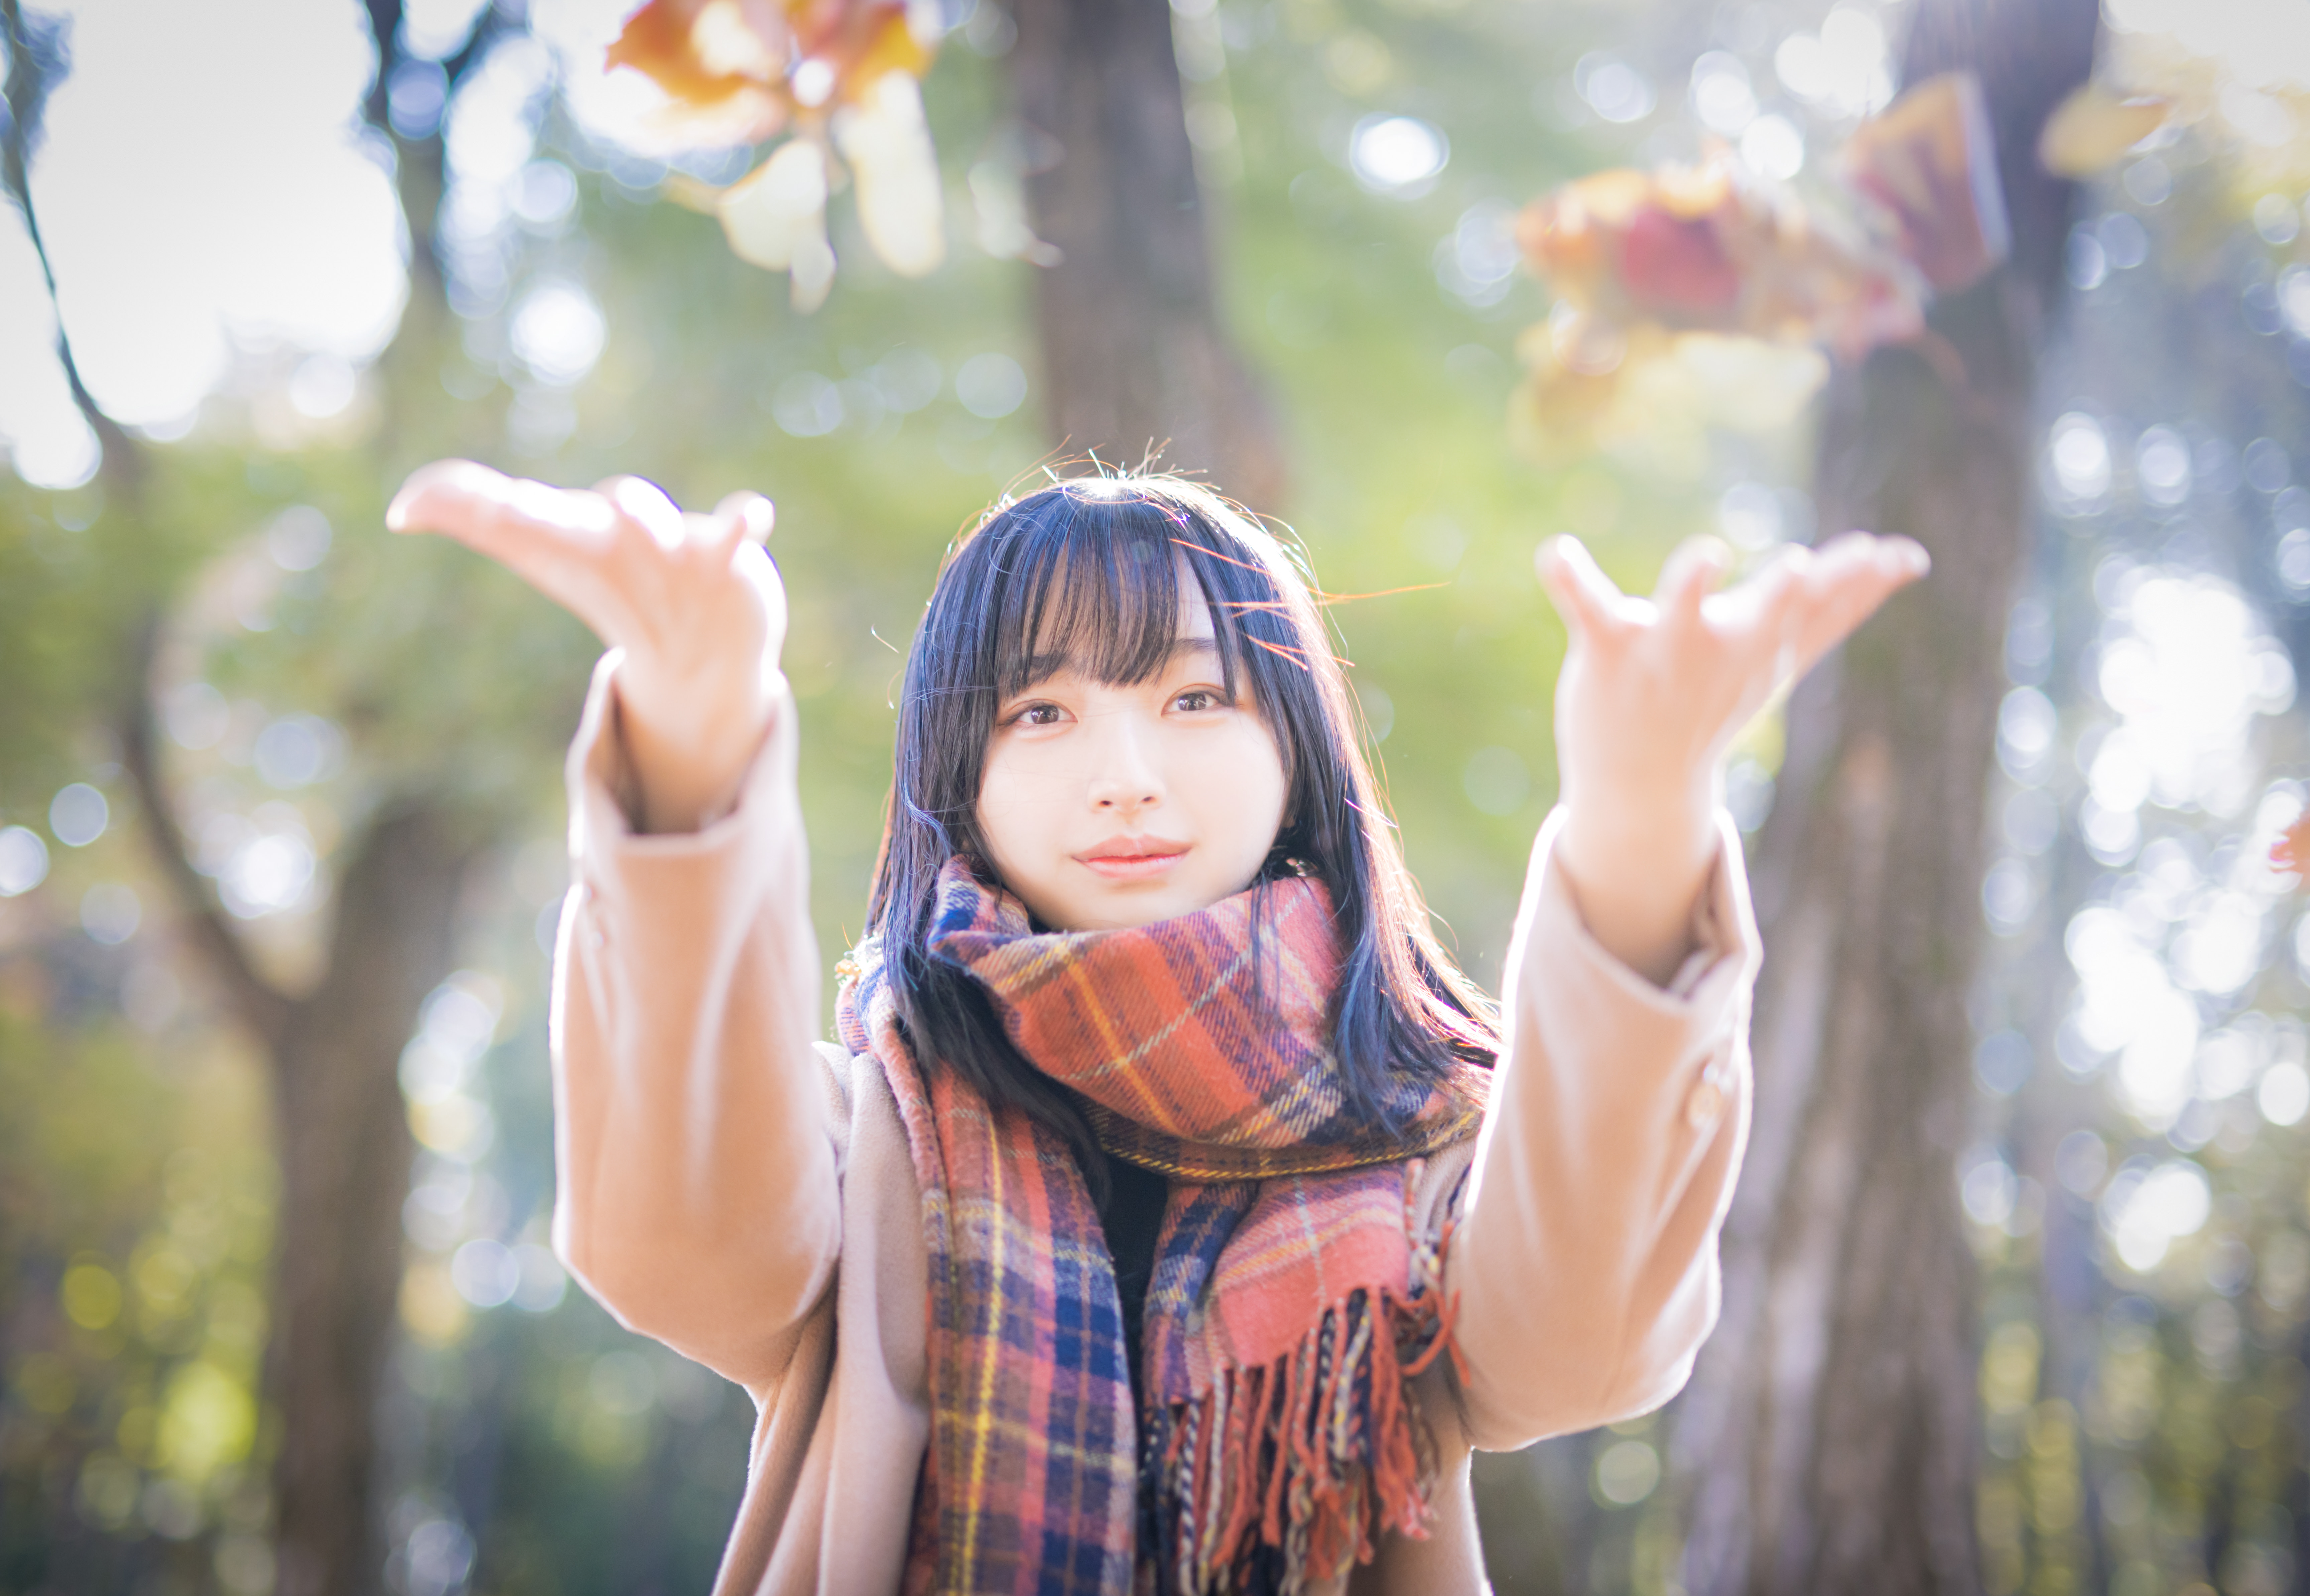
girl, hair, hand, People in nature, leaf, tartan, flash photography, happy, gesture, sunlight, finger, street fashion, grass, plaid, leisure, fun, summer, toddler, black hair, long hair, travel, beauty, child, forest, brown hair, pattern, recreation, spring, backlighting, autumn, scarf, portrait photography, sitting, vacation, photo shoot, child model